Economy of Mexico

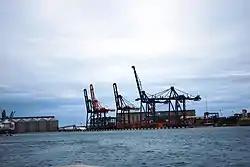
A portion of the port of Veracruz

Growth, while under the ISI model, had reached its peak in the late 1960s. During the 1970s, the presidential administrations of Luis Echeverría (1970–76) and José López Portillo (1976–82) tried to include social development in their policies, an effort that entailed increased public spending. With the discovery of vast oil fields during a period of oil price increases and low international interest rates, the government borrowed from international capital markets to invest in the state-owned oil company Pemex, which in turn seemed to provide a long-run income source to promote social welfare. This produced a remarkable growth in public expenditure, and president López Portillo announced that the time had come to "manage prosperity" as Mexico multiplied its oil production to become the world's fourth-largest exporter.